2021 California gubernatorial recall election

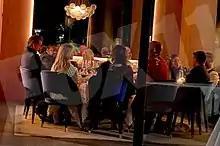
Newsom "(far left)", maskless and with a large crowd, at the French Laundry

The day after Newsom claimed the party had been held outdoors, photographs showing an enclosed and maskless gathering were published and widely shared. Neighboring diners said Newsom's party was so loud, restaurant staff closed off their garage-like dining space with sliding glass doors, essentially making an indoor dining space. Napa County was in the "orange tier" of pandemic severity at the time, which permitted some indoor dining. Newsom later apologized for attending the celebration. The incident severely damaged Newsom's image and credibility amid the public health crisis.